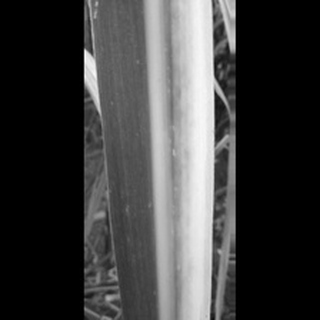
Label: sugarcane_yellow_leaf_disease